Mirosława Sagun-Lewandowska

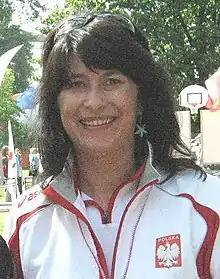
Mirosława Sagun-Lewandowska.

Mirosława Sagun-Lewandowska (born September 29, 1970, in Słupsk) is a multiple air gun champion of Poland, double champion of Europe and competed in three Olympic Games: Barcelona 1992, Sydney 2000 and Beijing 2008. Her club is Gryf Słupsk, and Sagun-Lewandowska also represented Legia Warszawa.